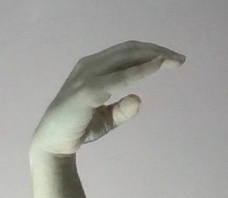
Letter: jeem